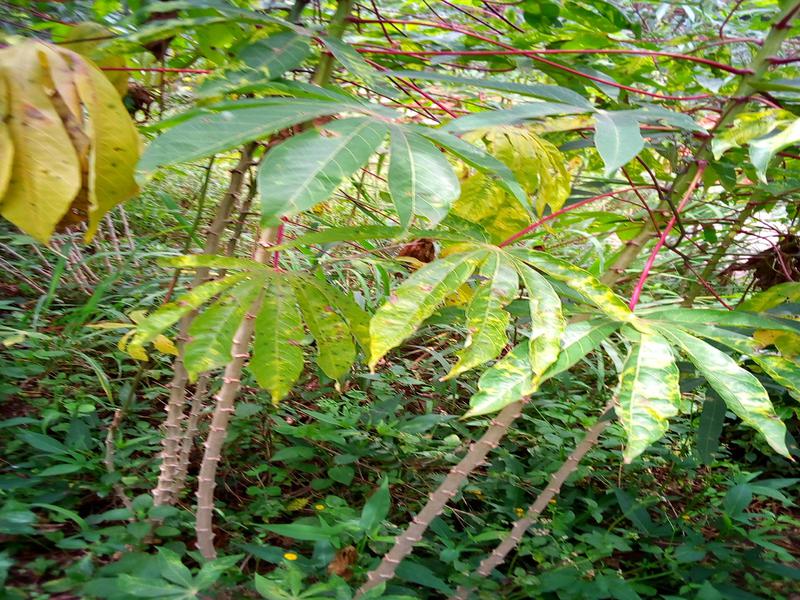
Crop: cassava
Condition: green_mottle